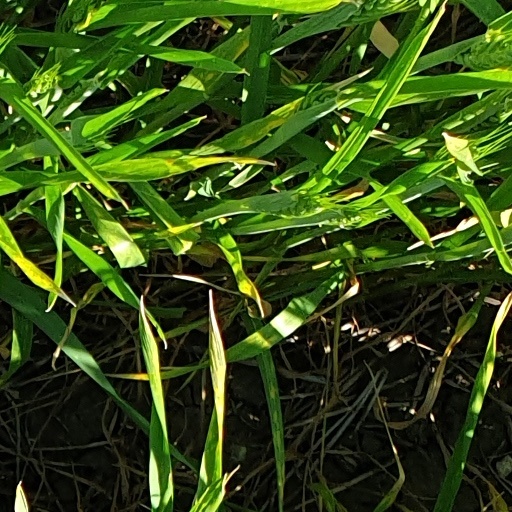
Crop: wheat